Tibetan autobiography

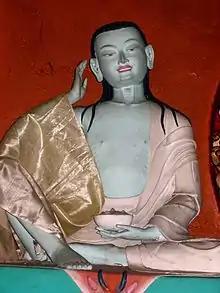
A statue of Jetsun Milarepa from the Milarepa Gompa, Helambu valley, Hyolmo, Nepal.

The autobiography of Milarepa documents the autobiographer's life and his transformation from representing the epitome of an immortal life to enlightenment through devout tantric Buddhist practices. After significant abuse throughout his childhood from greedy relatives, Milarepa commits mass slaughter against those who wronged him, as well as other acts of black magic; his ability to find salvation in the dharma despite his severe wrongdoing shows how, through adherence to Buddhism, anyone can reach enlightenment.